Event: Nepal Earthquake
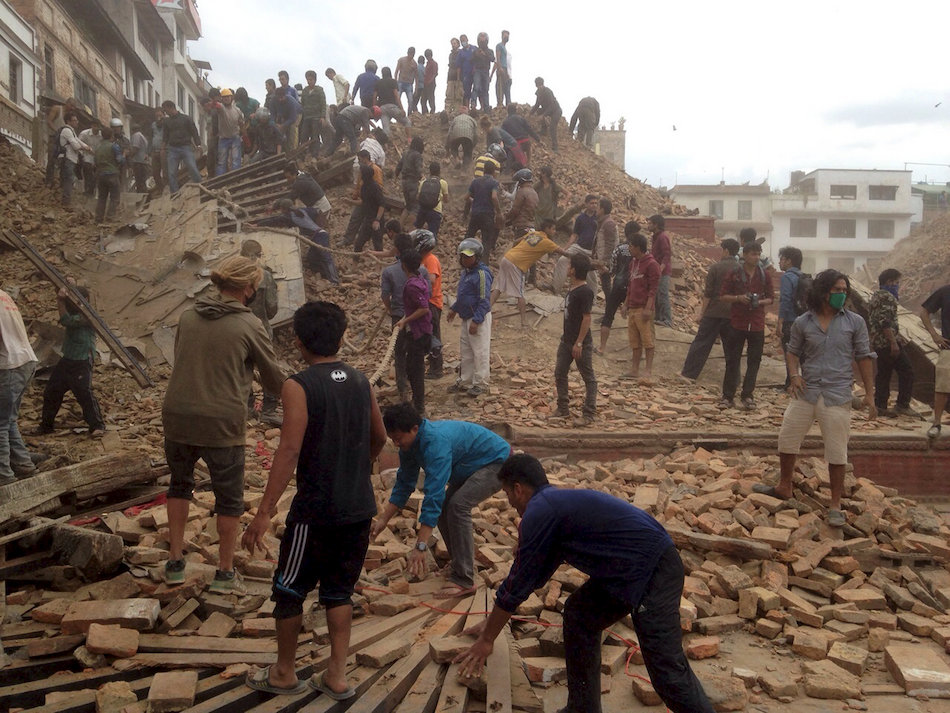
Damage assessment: damage